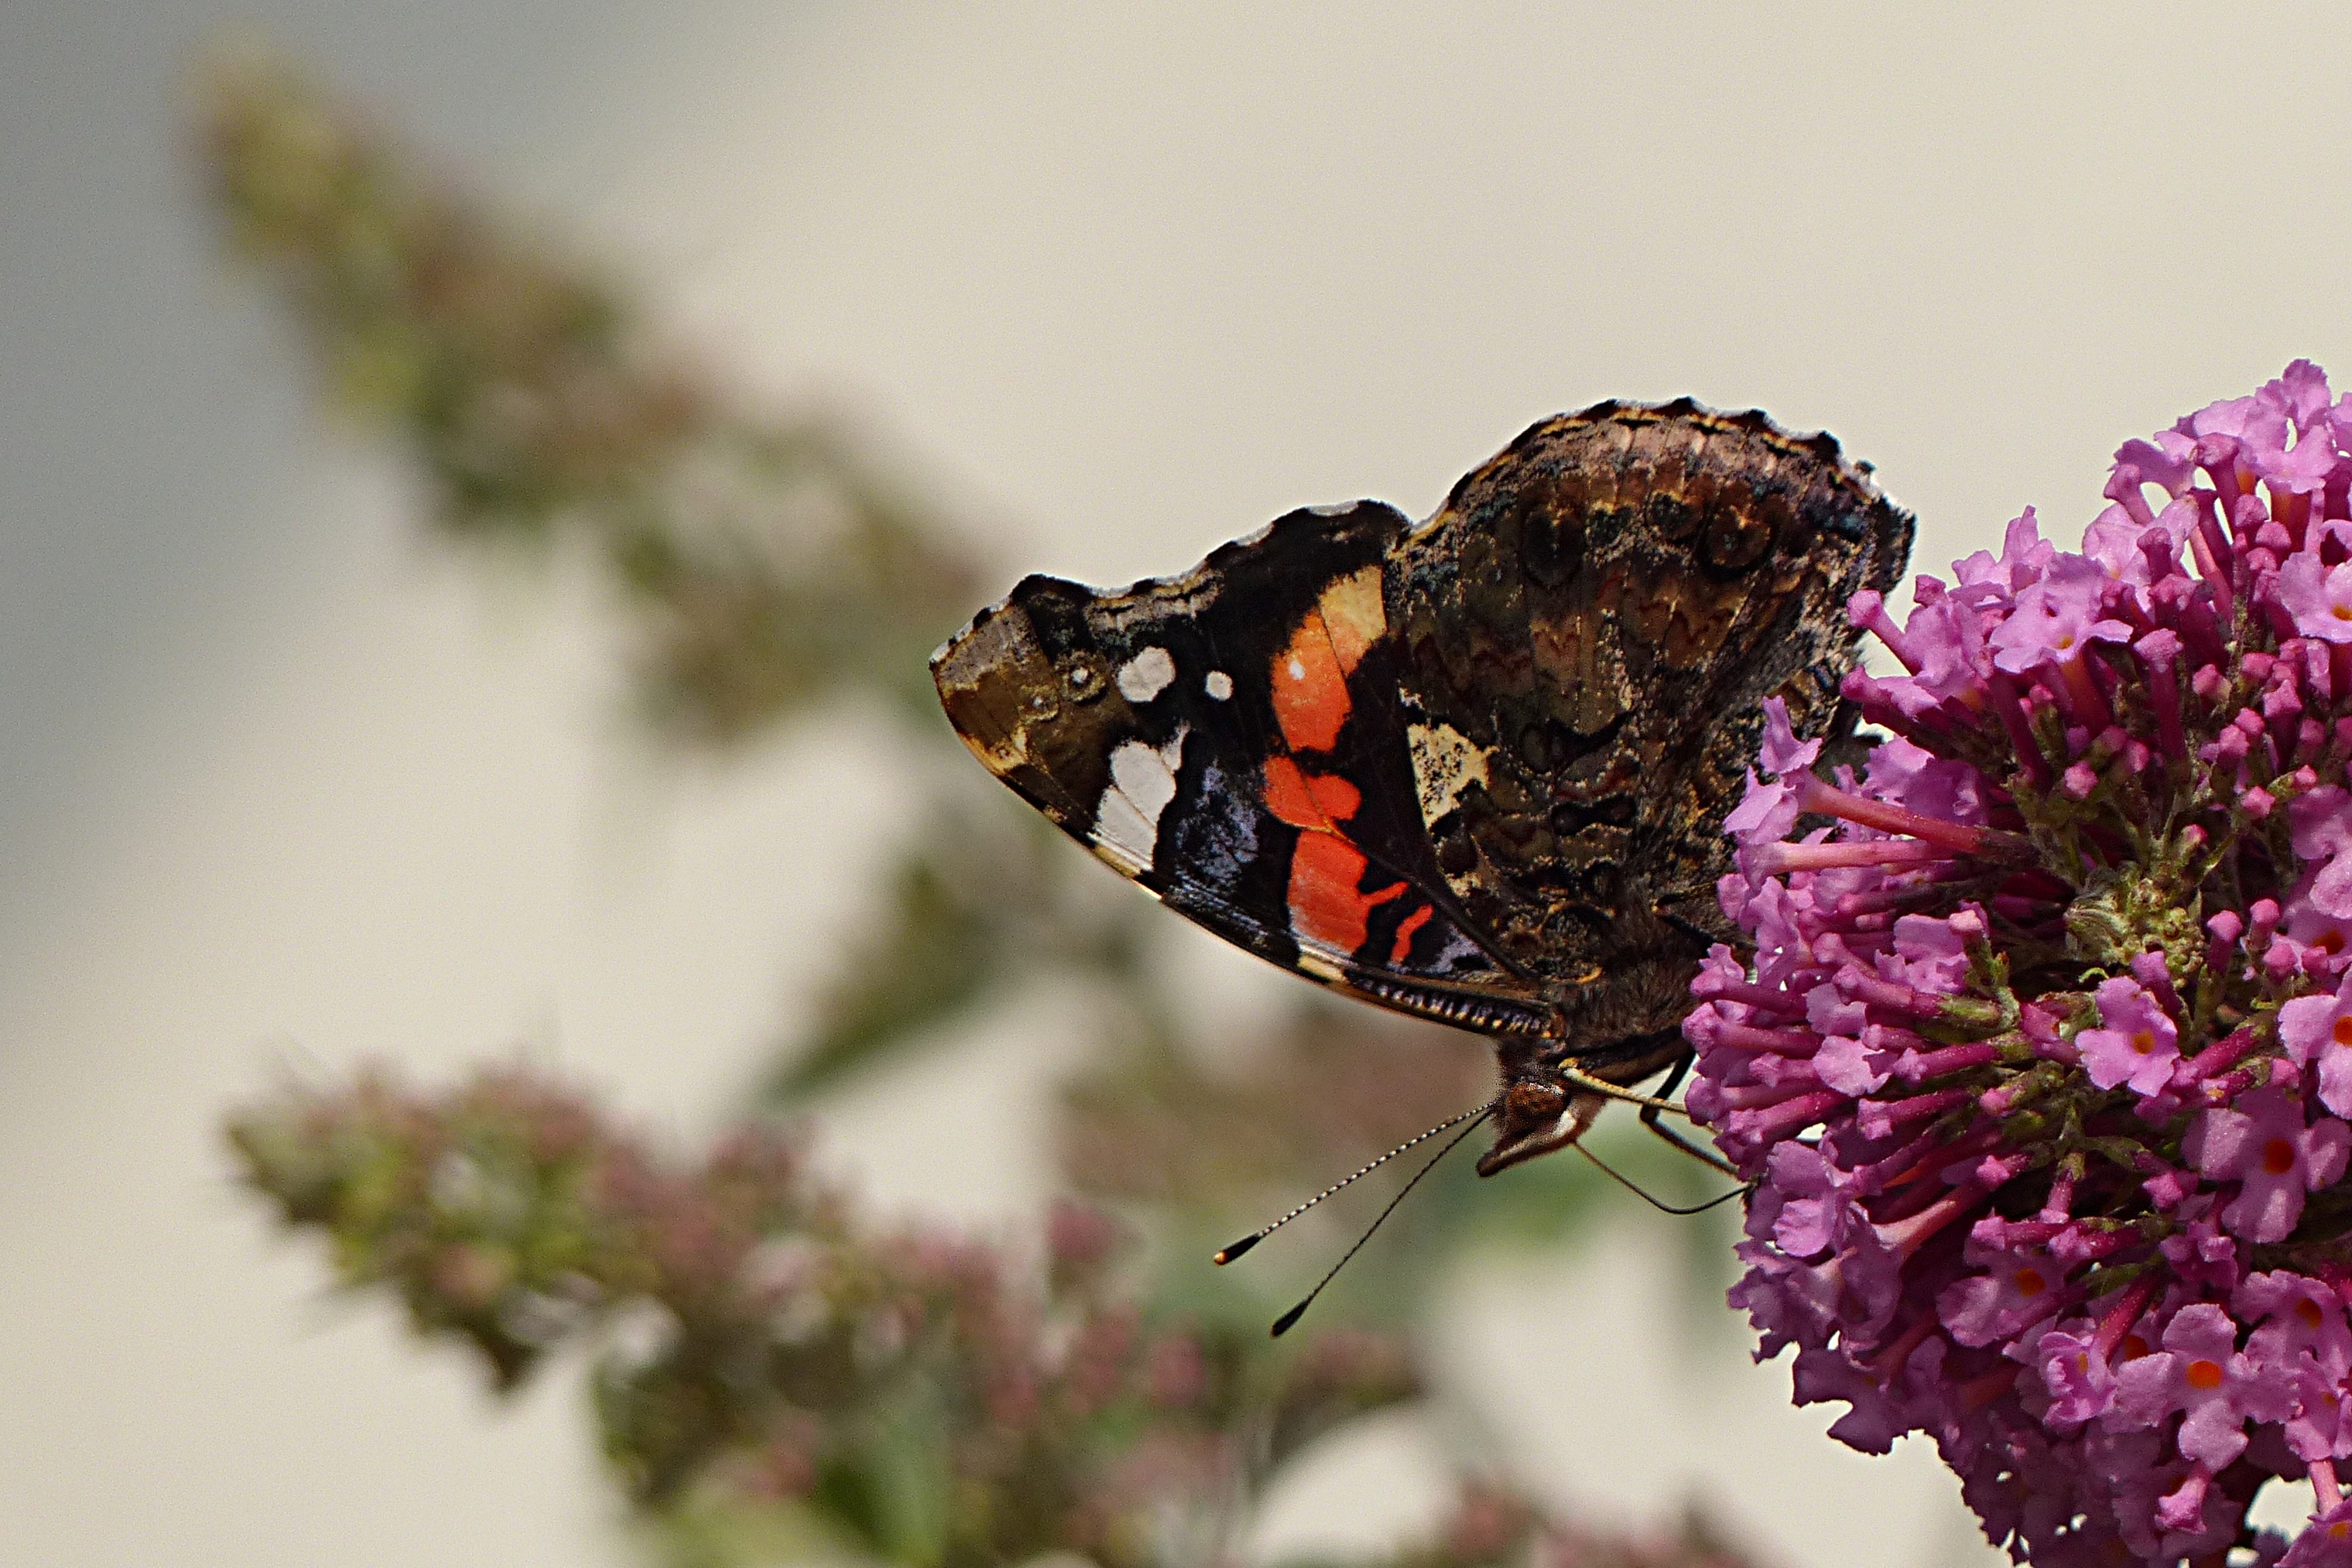
nature, plant, photography, flower, petal, animal, insect, botany, butterfly, flora, fauna, invertebrate, close up, nectar, macro photography, arthropod, buddleja davidii, pollinator, moths and butterflies, astra rusalka